Military history of Italy during World War II

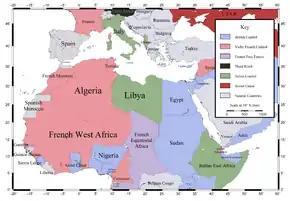
Italy and its colonies in 1940, before the start of the Western Desert Campaign.

The Italian Royal Army ("Regio Esercito") was comparatively depleted and weak at the beginning of the war. Italian tanks were of poor quality and radios few in number. The bulk of Italian artillery dated to World War I. The primary fighter of the Italian Royal Air Force ("Regia Aeronautica") was the Fiat CR.42 Falco, which, though an advanced biplane with excellent performance, was technically outclassed by monoplane fighters of other nations. Of the Regia Aeronautica's approximately 1,760 aircraft, only 900 could be considered in any way combat-worthy. The Italian Royal Navy ("Regia Marina") had several modern battleships but no aircraft carriers.